Lidia Camacho

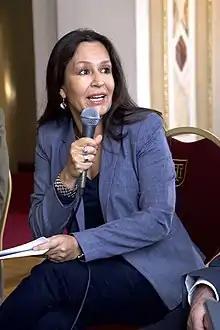

Lidia Camacho Camacho is a Mexican communication scientist, teacher, essayist, and public official. Her research has focused on the discipline of sound art.